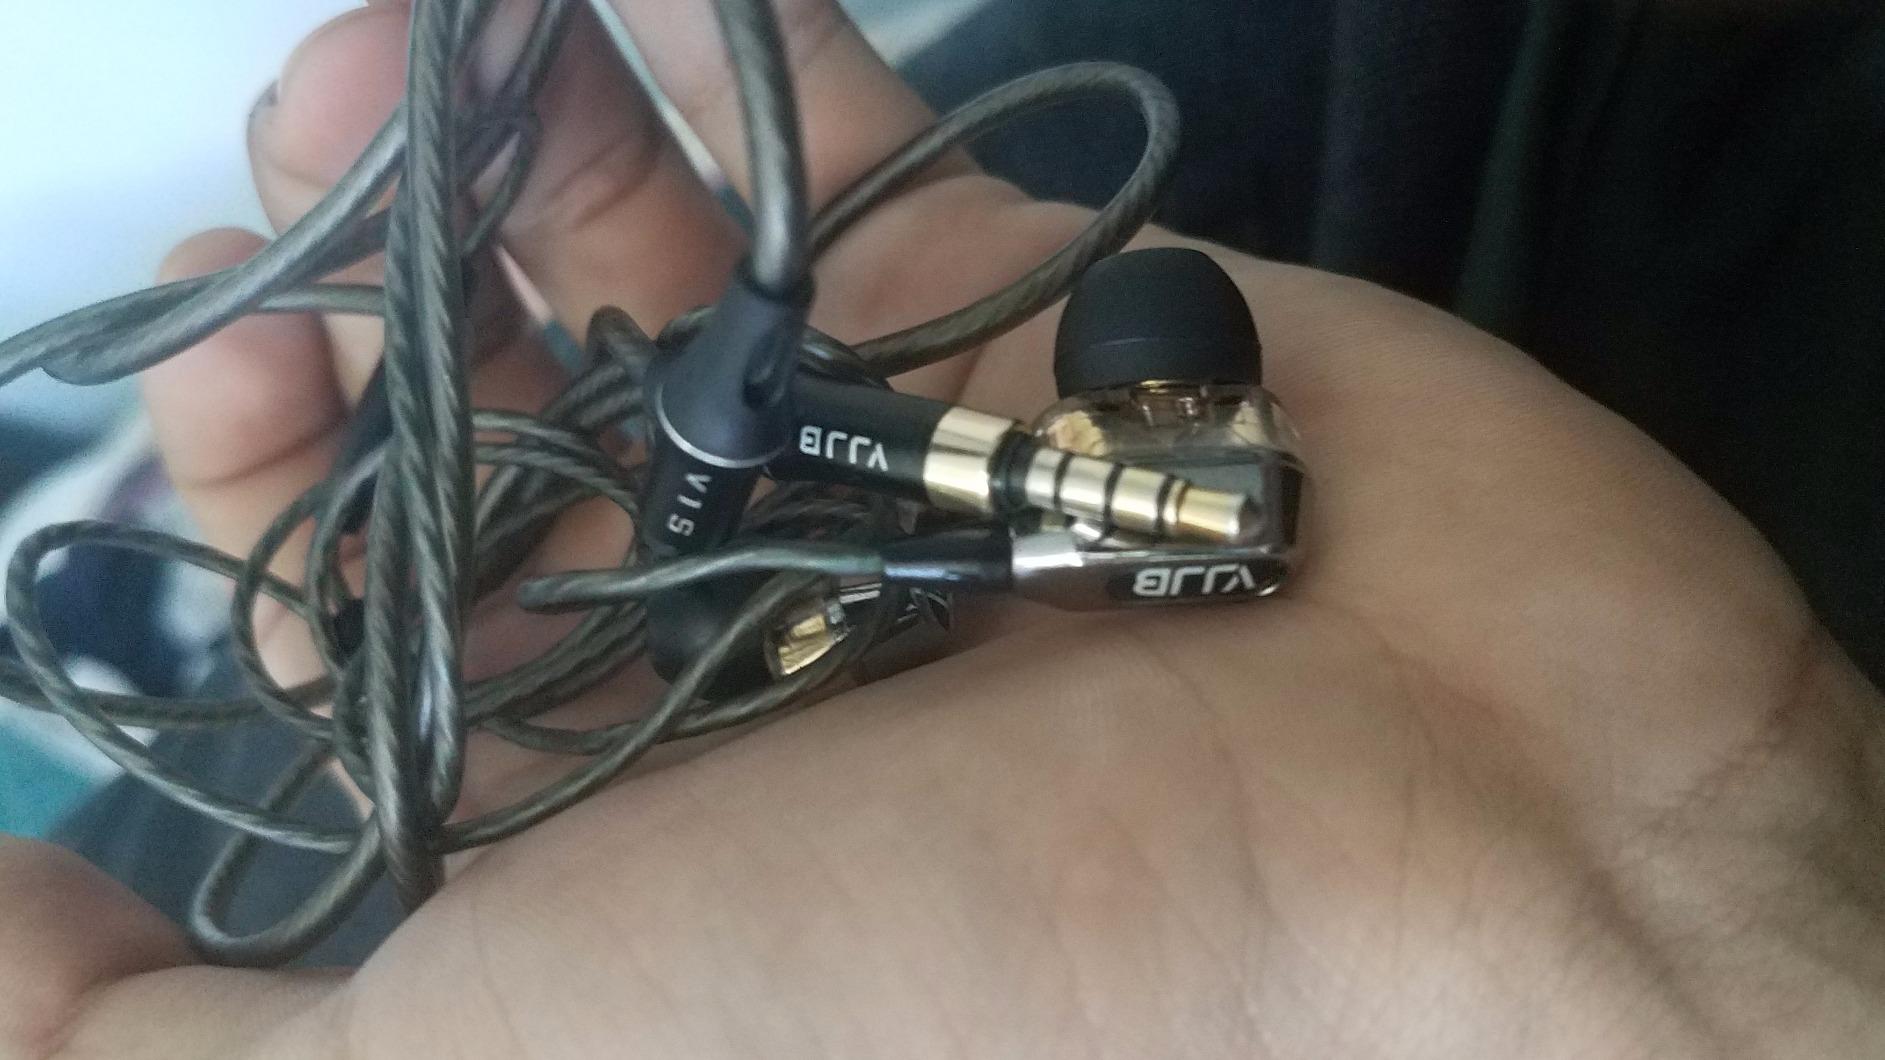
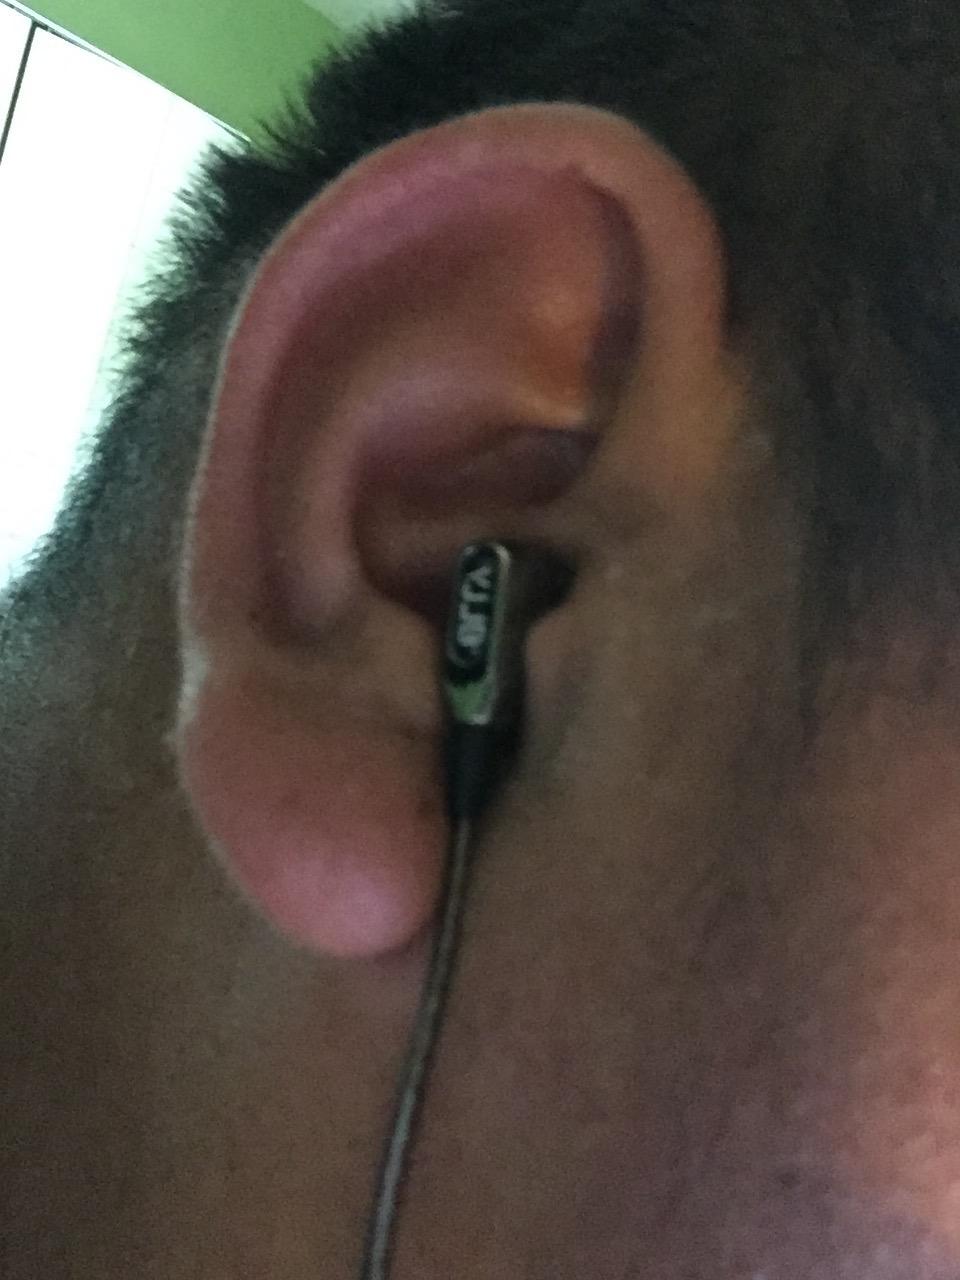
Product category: headphones
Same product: yes